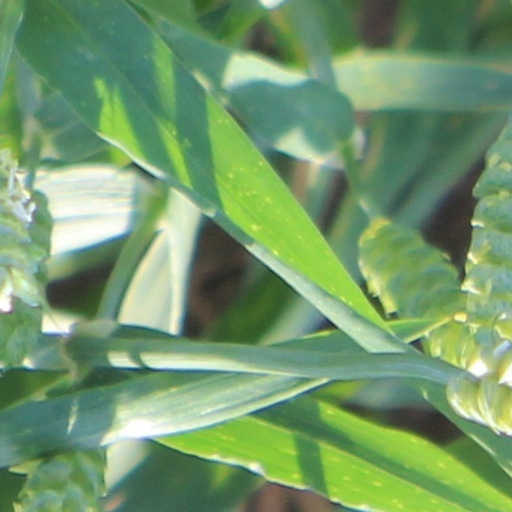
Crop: wheat